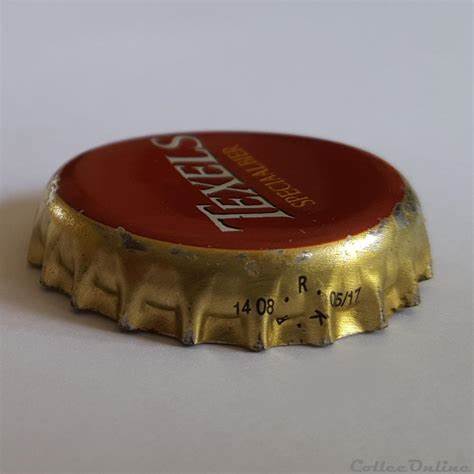
Waste category: metal